Pietro Nosadini

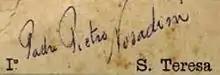
Father's signature on the first edition of "Il Colono Italiano"

In response, Nosadini founded, on January 1, 1898, the second village newspaper, "Il Colono Italiano", where he defended his projects and ideas and organized large popular assemblies bringing together the Catholic Leagues in a demonstration of power. The atmosphere quickly degenerated again into open conflict. The intendant gathered the main Catholic leaders and asked for their support for the definitive removal of the priest and to dissolve the Leagues as a measure of precaution, and on March 20 he telegraphed the State Government predicting tragedies:The Nosadini issue aggravates. Animosity rises. Insane work to calm down tempers. Sunday [13/03/1898] he preached truthfully, causing indignation. Last night [19/03/1898] he held a secret meeting at Sartori's house and declared he was waiting for the opportunity to depose me, because he thought it was dangerous for him to remain in the parish. Fanatical settlers advised by him are capable of trying. I will die defending the principle of authority.The situation escalated, and on March 24, 1898, the intendant suffered an alleged bullet attack, accusing the Sartori family and Ambrosio Bonalume as the instigators. However, there were no witnesses and he was unharmed. The priest, supported by the Catholic committees, reacted strongly against these accusations, and historian Angelo Ricardo Costamilan believes that the attack was a hoax set up by the intendant to incriminate the priest and his friends and facilitate his removal from the village. The State Government was again called upon to intervene by both parties, who remained in conflict. In mid-1898 both "O Caxiense" and "Il Colono Italiano" ceased circulation, and in December, finally succumbing to multiple pressures, the bishop removed Nosadini from the parish.